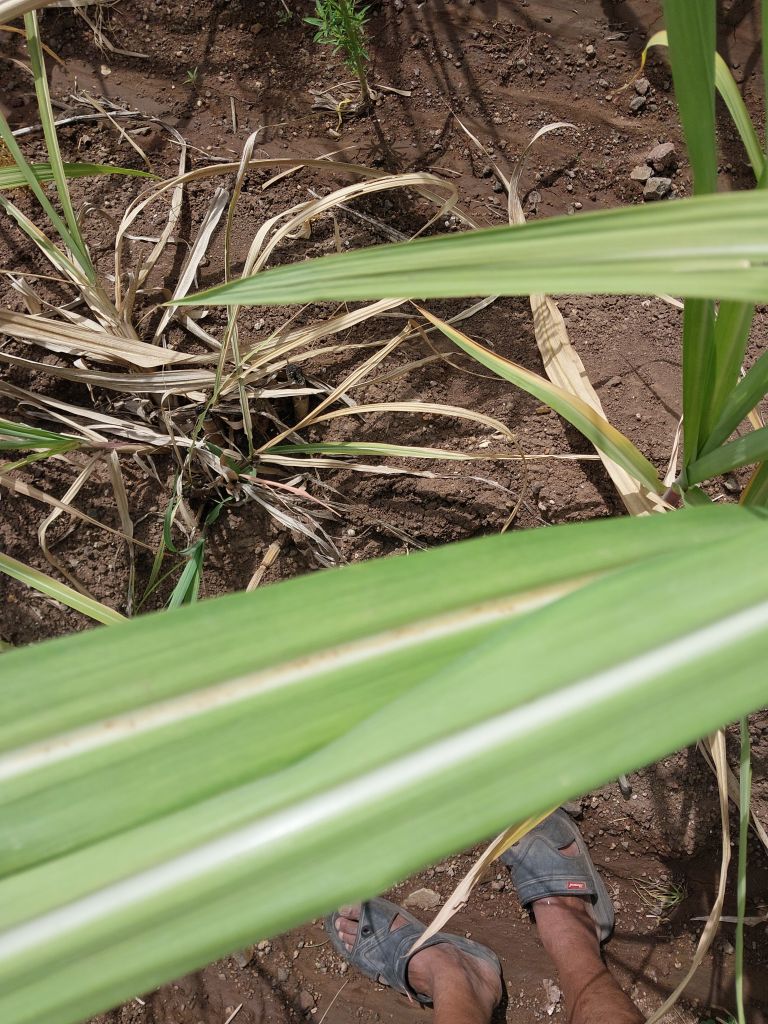
Label: Brown Spot